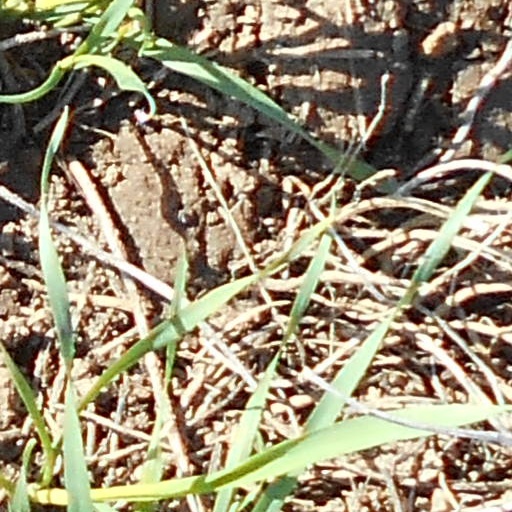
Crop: wheat